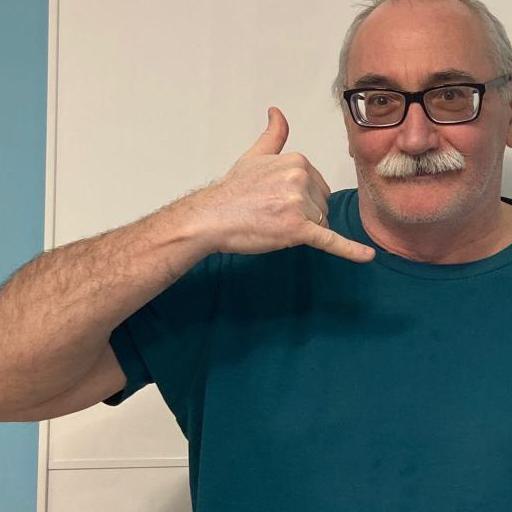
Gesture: call